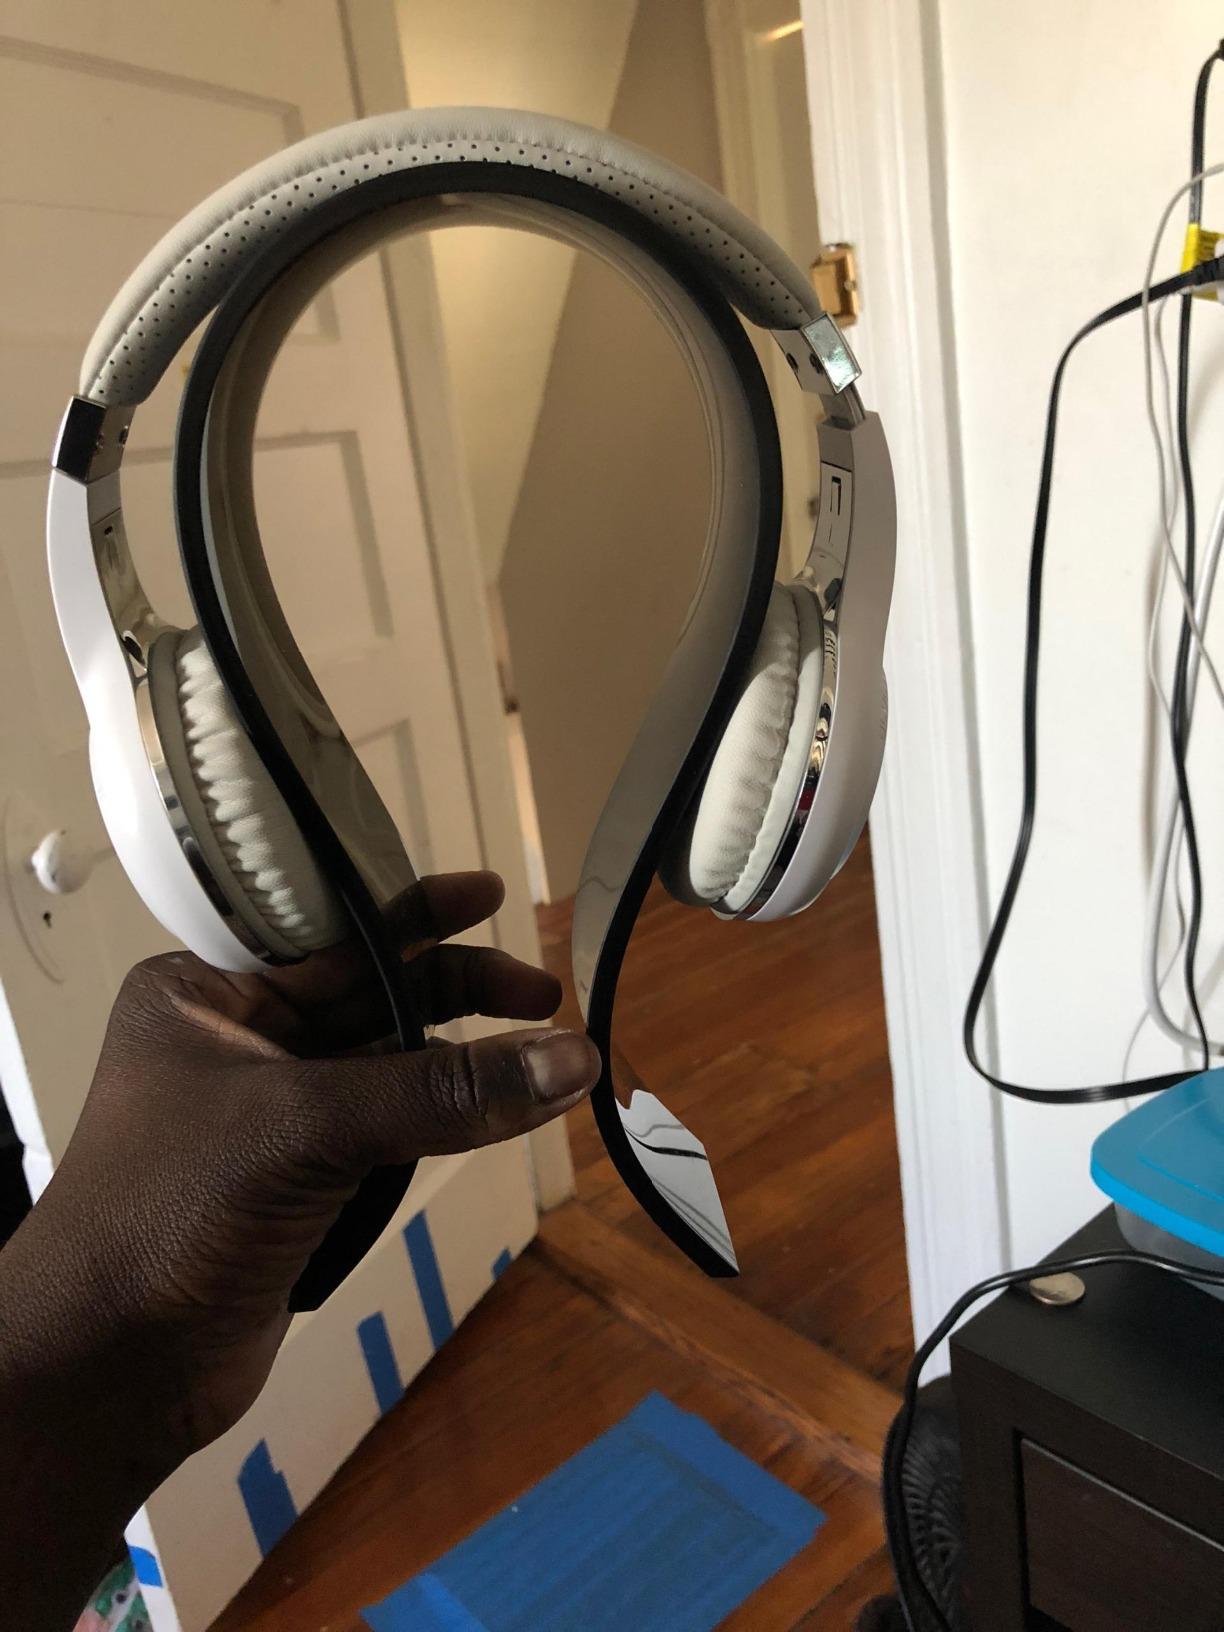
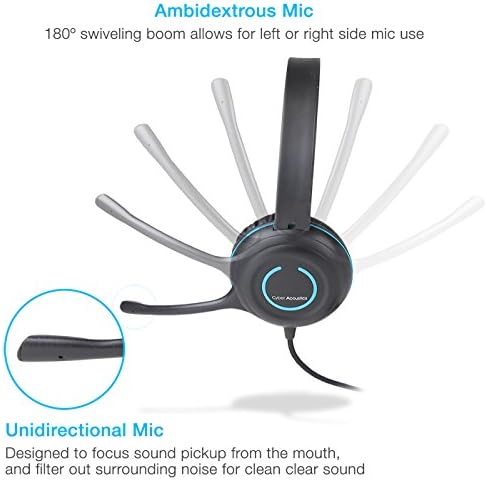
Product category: headphones
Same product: no